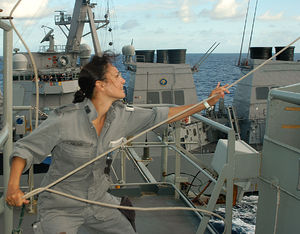
Royal Australian Navy / Personel
Kvinder gør tjeneste i RAN på samme vilkår som mænd.
"Royal Australian Navy er den maritime gren af Australian Defence Force. Efter oprettelsen af den Australske føderation i 1901 blev de forskellige koloniale flåder samlet til en flåde: ""Commonwealth Naval Forces"". Flåden var oprindeligt etableret for at beskytte de australske farvande, men da flåden i 1911 blev til ""Royal Australian Navy"" fik den gradvist et øget ansvar i regionen.